Kanji

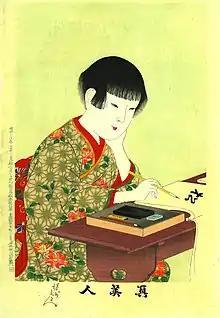
A young woman practicing kanji. Ukiyo-e woodblock print by Yōshū Chikanobu, 1897.

Since ancient times, there has been a strong opinion in Japan that kanji is the orthodox form of writing, but others have argued against it. Kamo no Mabuchi, a scholar of the Edo period, criticized the large number of characters in kanji. He also appreciated the small number of characters in characters and argued for the limitation of kanji.